Auster J/1B Aiglet

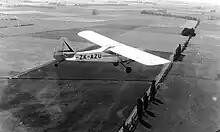
Auster J1B

In 2009, several Aiglets remain in airworthy condition in Australia and New Zealand and three were active in the United Kingdom.